Wuhan

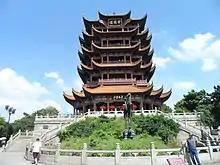
Yellow Crane Tower

During the Han dynasty, Hanyang became a fairly busy port. The Battle of Xiakou in AD 203 and Battle of Jiangxia five years later were fought in the region over control of Jiangxia Commandery, territories of which included much of present-day eastern Hubei. In the winter of 208/9, one of the most famous battles in Chinese history and a central event in the "Romance of the Three Kingdoms"—the Battle of Red Cliffs—took place near the Yangtze River, with the cliffs near Wuhan identified as one of the potential locations. Around that time, walls were built to protect Hanyang (AD 206) and Wuchang (AD 223). The latter event marks the foundation of Wuhan. In AD 223, the Yellow Crane Tower, one of the Four Great Towers of China, was constructed on the Wuchang side of the Yangtze River by order of Sun Quan, leader of the Eastern Wu. The tower became a sacred site of Taoism.